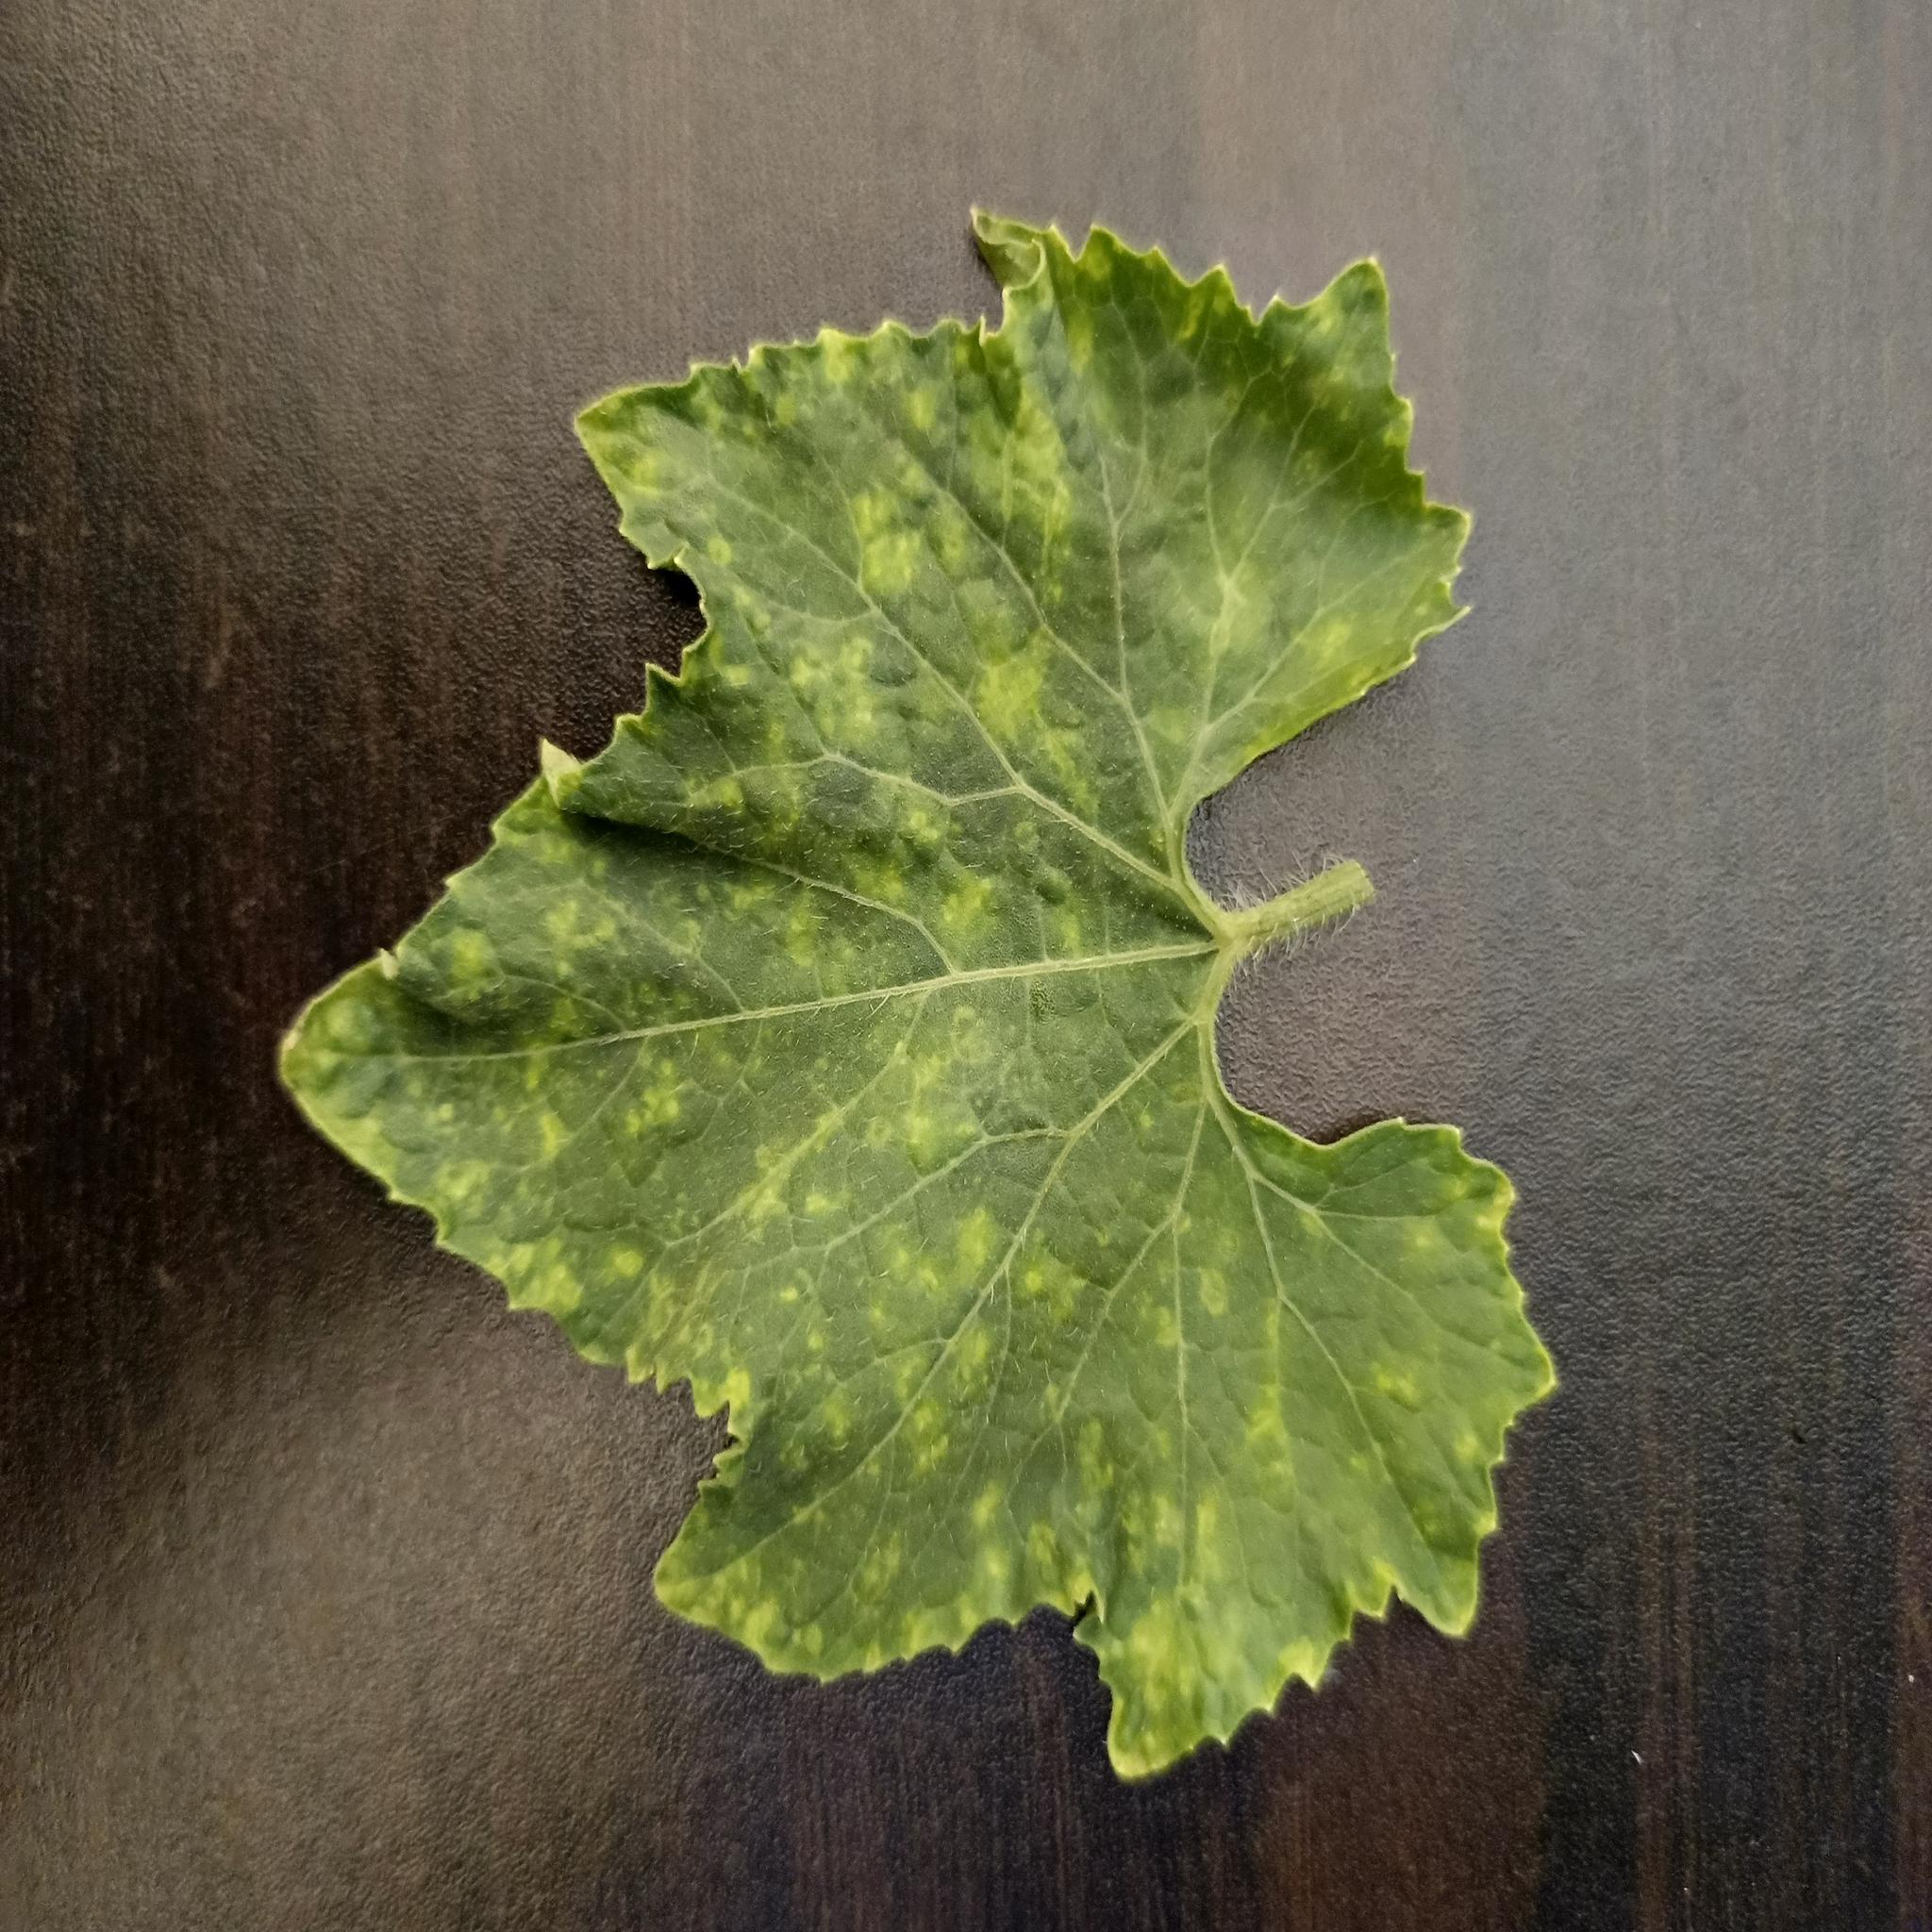
Label: Downy mildew